Tory Act of 1776

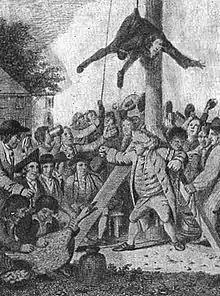
Tories subjected to hanging and mobbing without trial while others were tarred and feathered.

Before and during the American Revolution, the Colonial Tories sustained eminent admiration for the British Crown, Parliament of Great Britain, and unwavering loyalism for Great Britain's King George III.